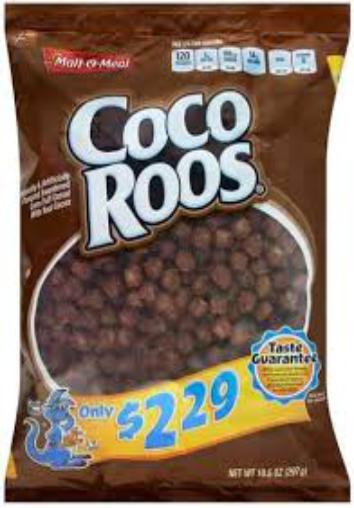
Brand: Coco Roos
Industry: Food